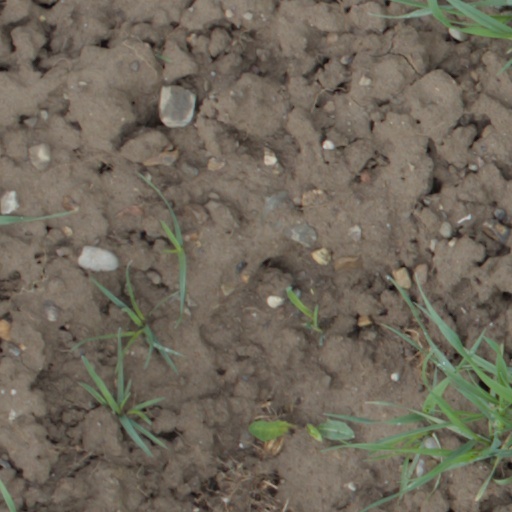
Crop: wheat